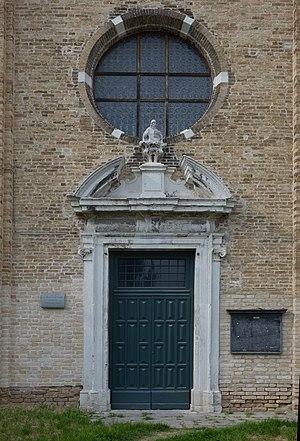
Église Chiesa di Santa Maria degli Angeli à Murano, Venise.